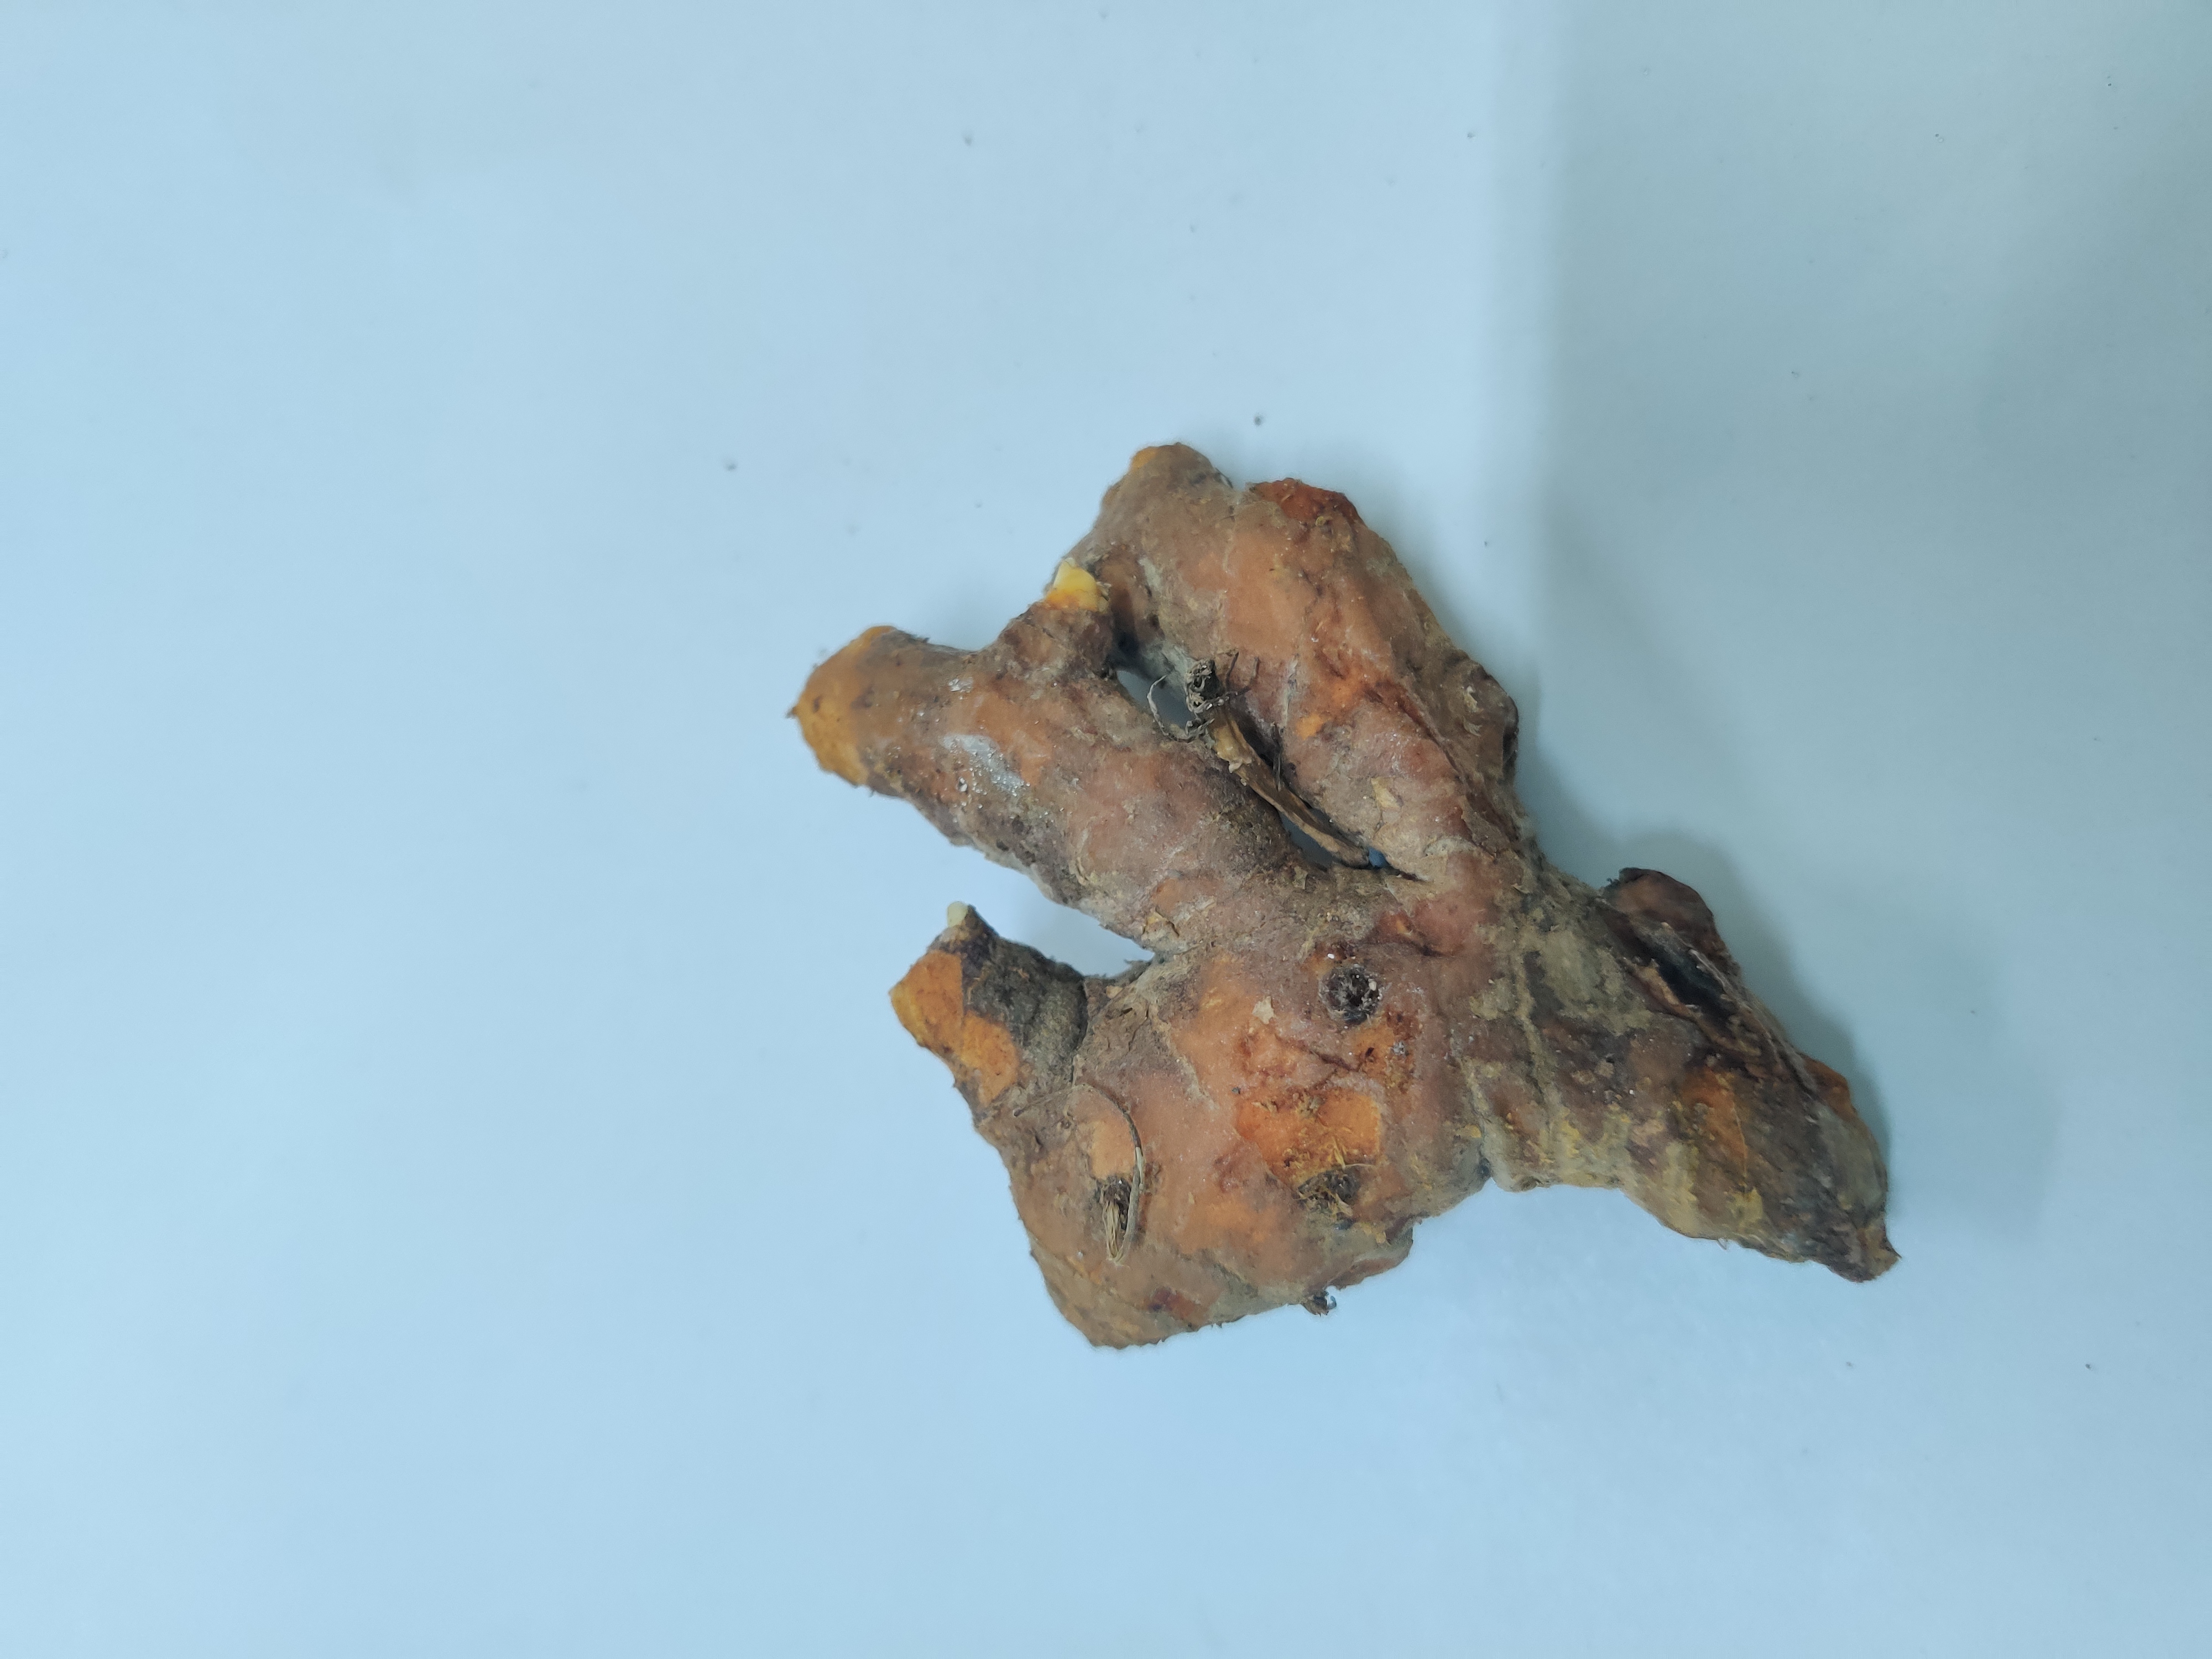
Crop: Turmeric
Condition: Severely Damaged